Just for the Record (Randall and Hopkirk (Deceased))

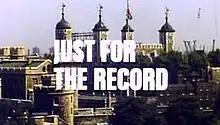

"Just for the record" is the sixth episode of the 1969 ITC British television series "Randall and Hopkirk (Deceased)" starring Mike Pratt, Kenneth Cope and Annette Andre. The episode was first broadcast on 25 October 1969 on ITV. Directed by Jeremy Summers.